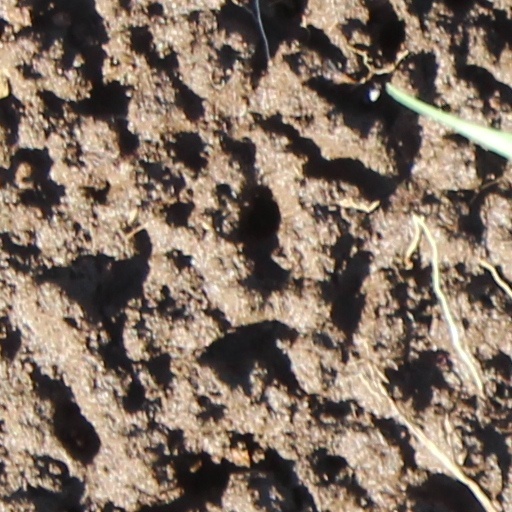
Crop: wheat